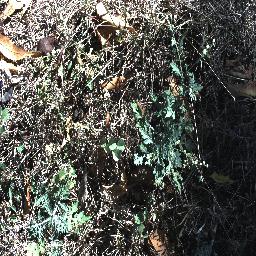
Label: parthenium